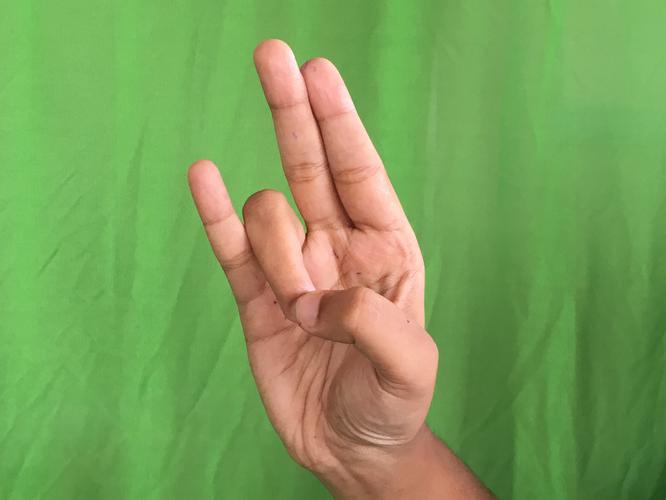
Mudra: Mayura
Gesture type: single_hand